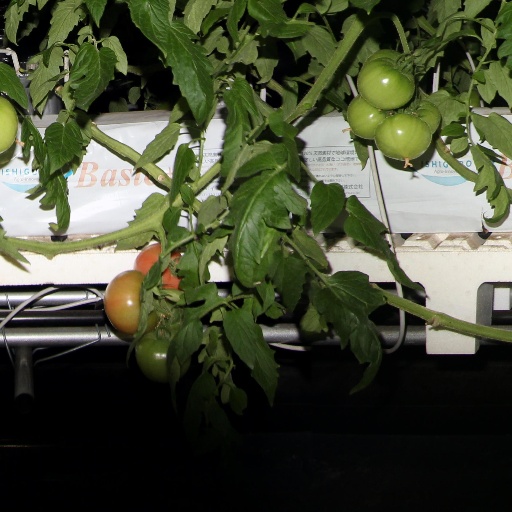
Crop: tomato